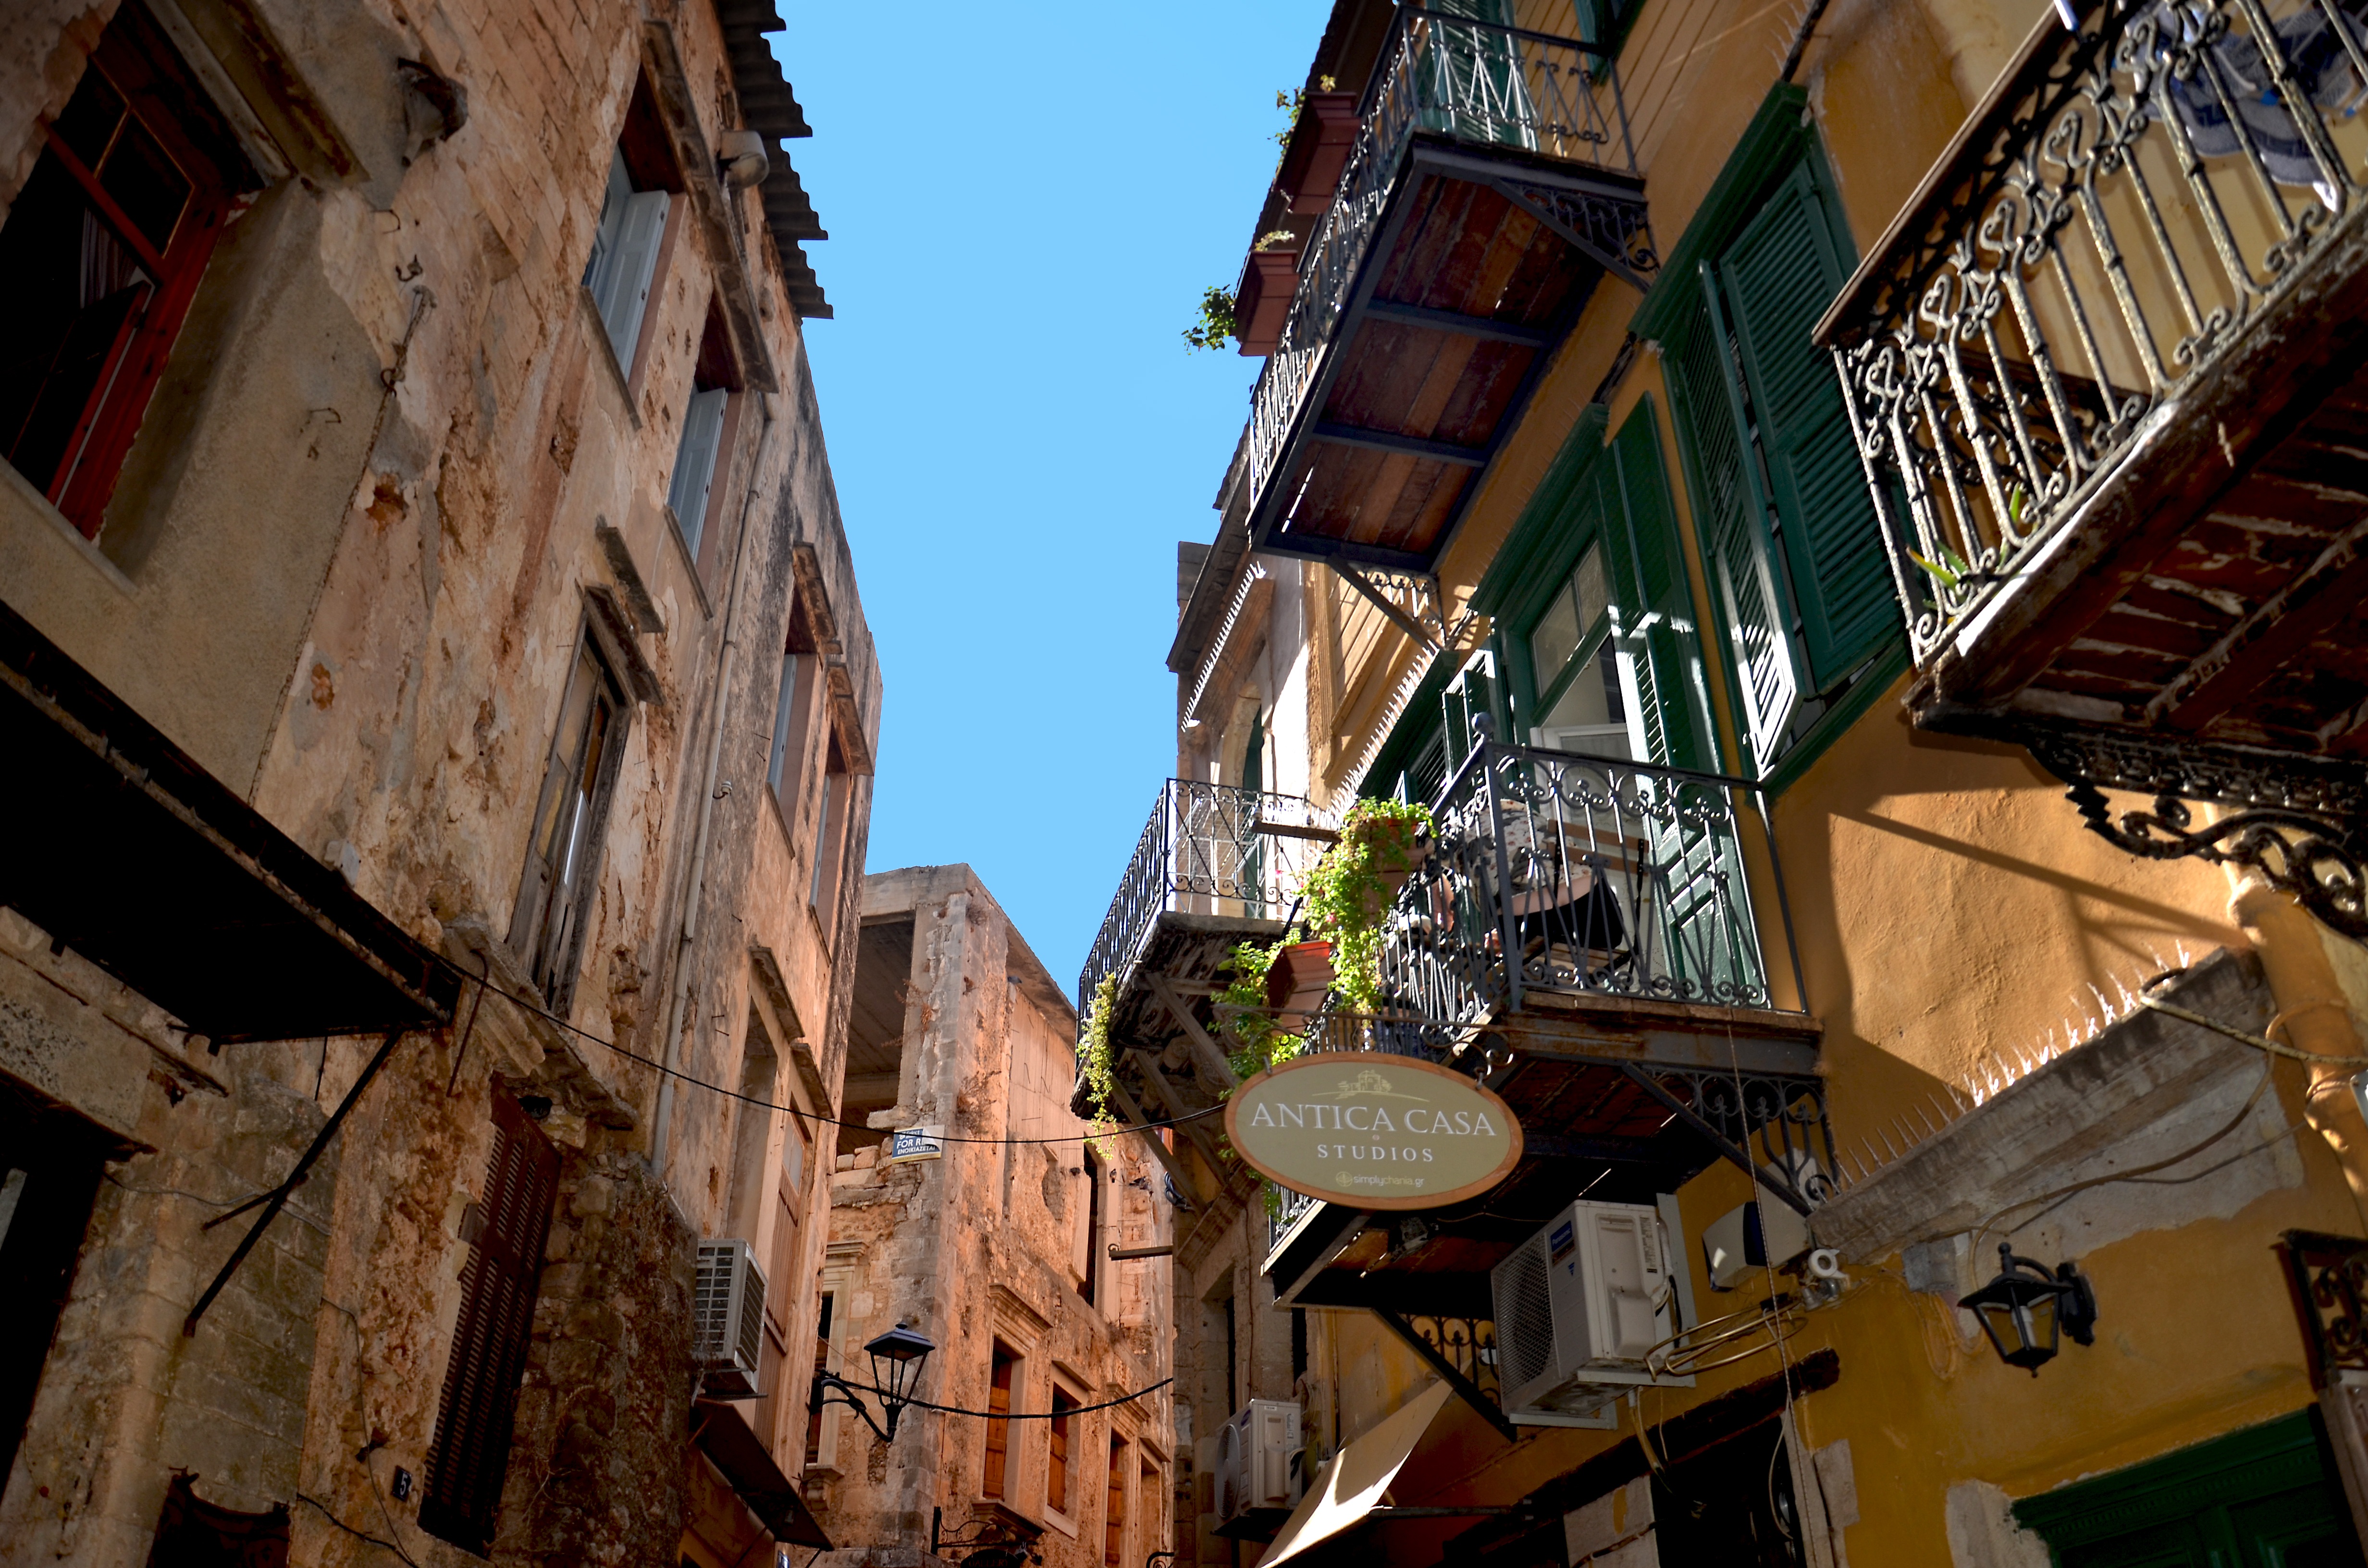
road, street, town, old, alley, city, color, infrastructure, greece, crete, chania, urban area, human settlement